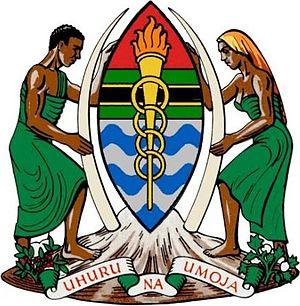
Le Tanganyika est un ancien pays d'Afrique de l'Est issu de l'indépendance du territoire du Tanganyika et est devenu la Tanzanie actuelle par association avec le Zanzibar en 1964.
Voici une liste des anciens monarques d'États souverains qui sont encore en vie à ce jour. Tandis que la plupart des monarques gardent leur position jusqu'à la fin de leur vie, certains choisissent d'abdiquer en faveur d'un jeune héritier, tandis que d'autres monarques sont détrônés lorsque leurs monarchies sont abolies ou lorsqu'un autre dirigeant prend le pouvoir par la force. Par courtoisie internationale, ces individus gardent généralement l'usage de leurs titres.